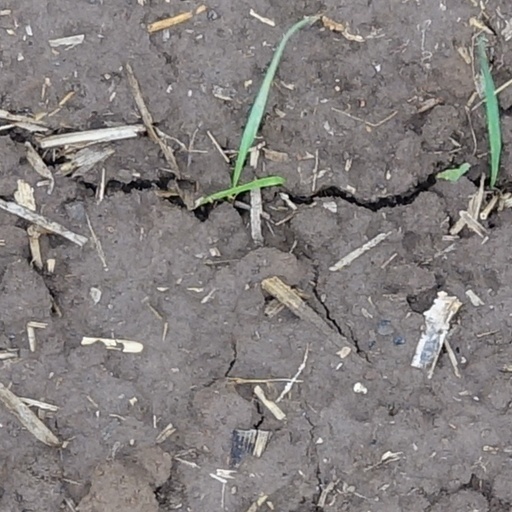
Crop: wheat